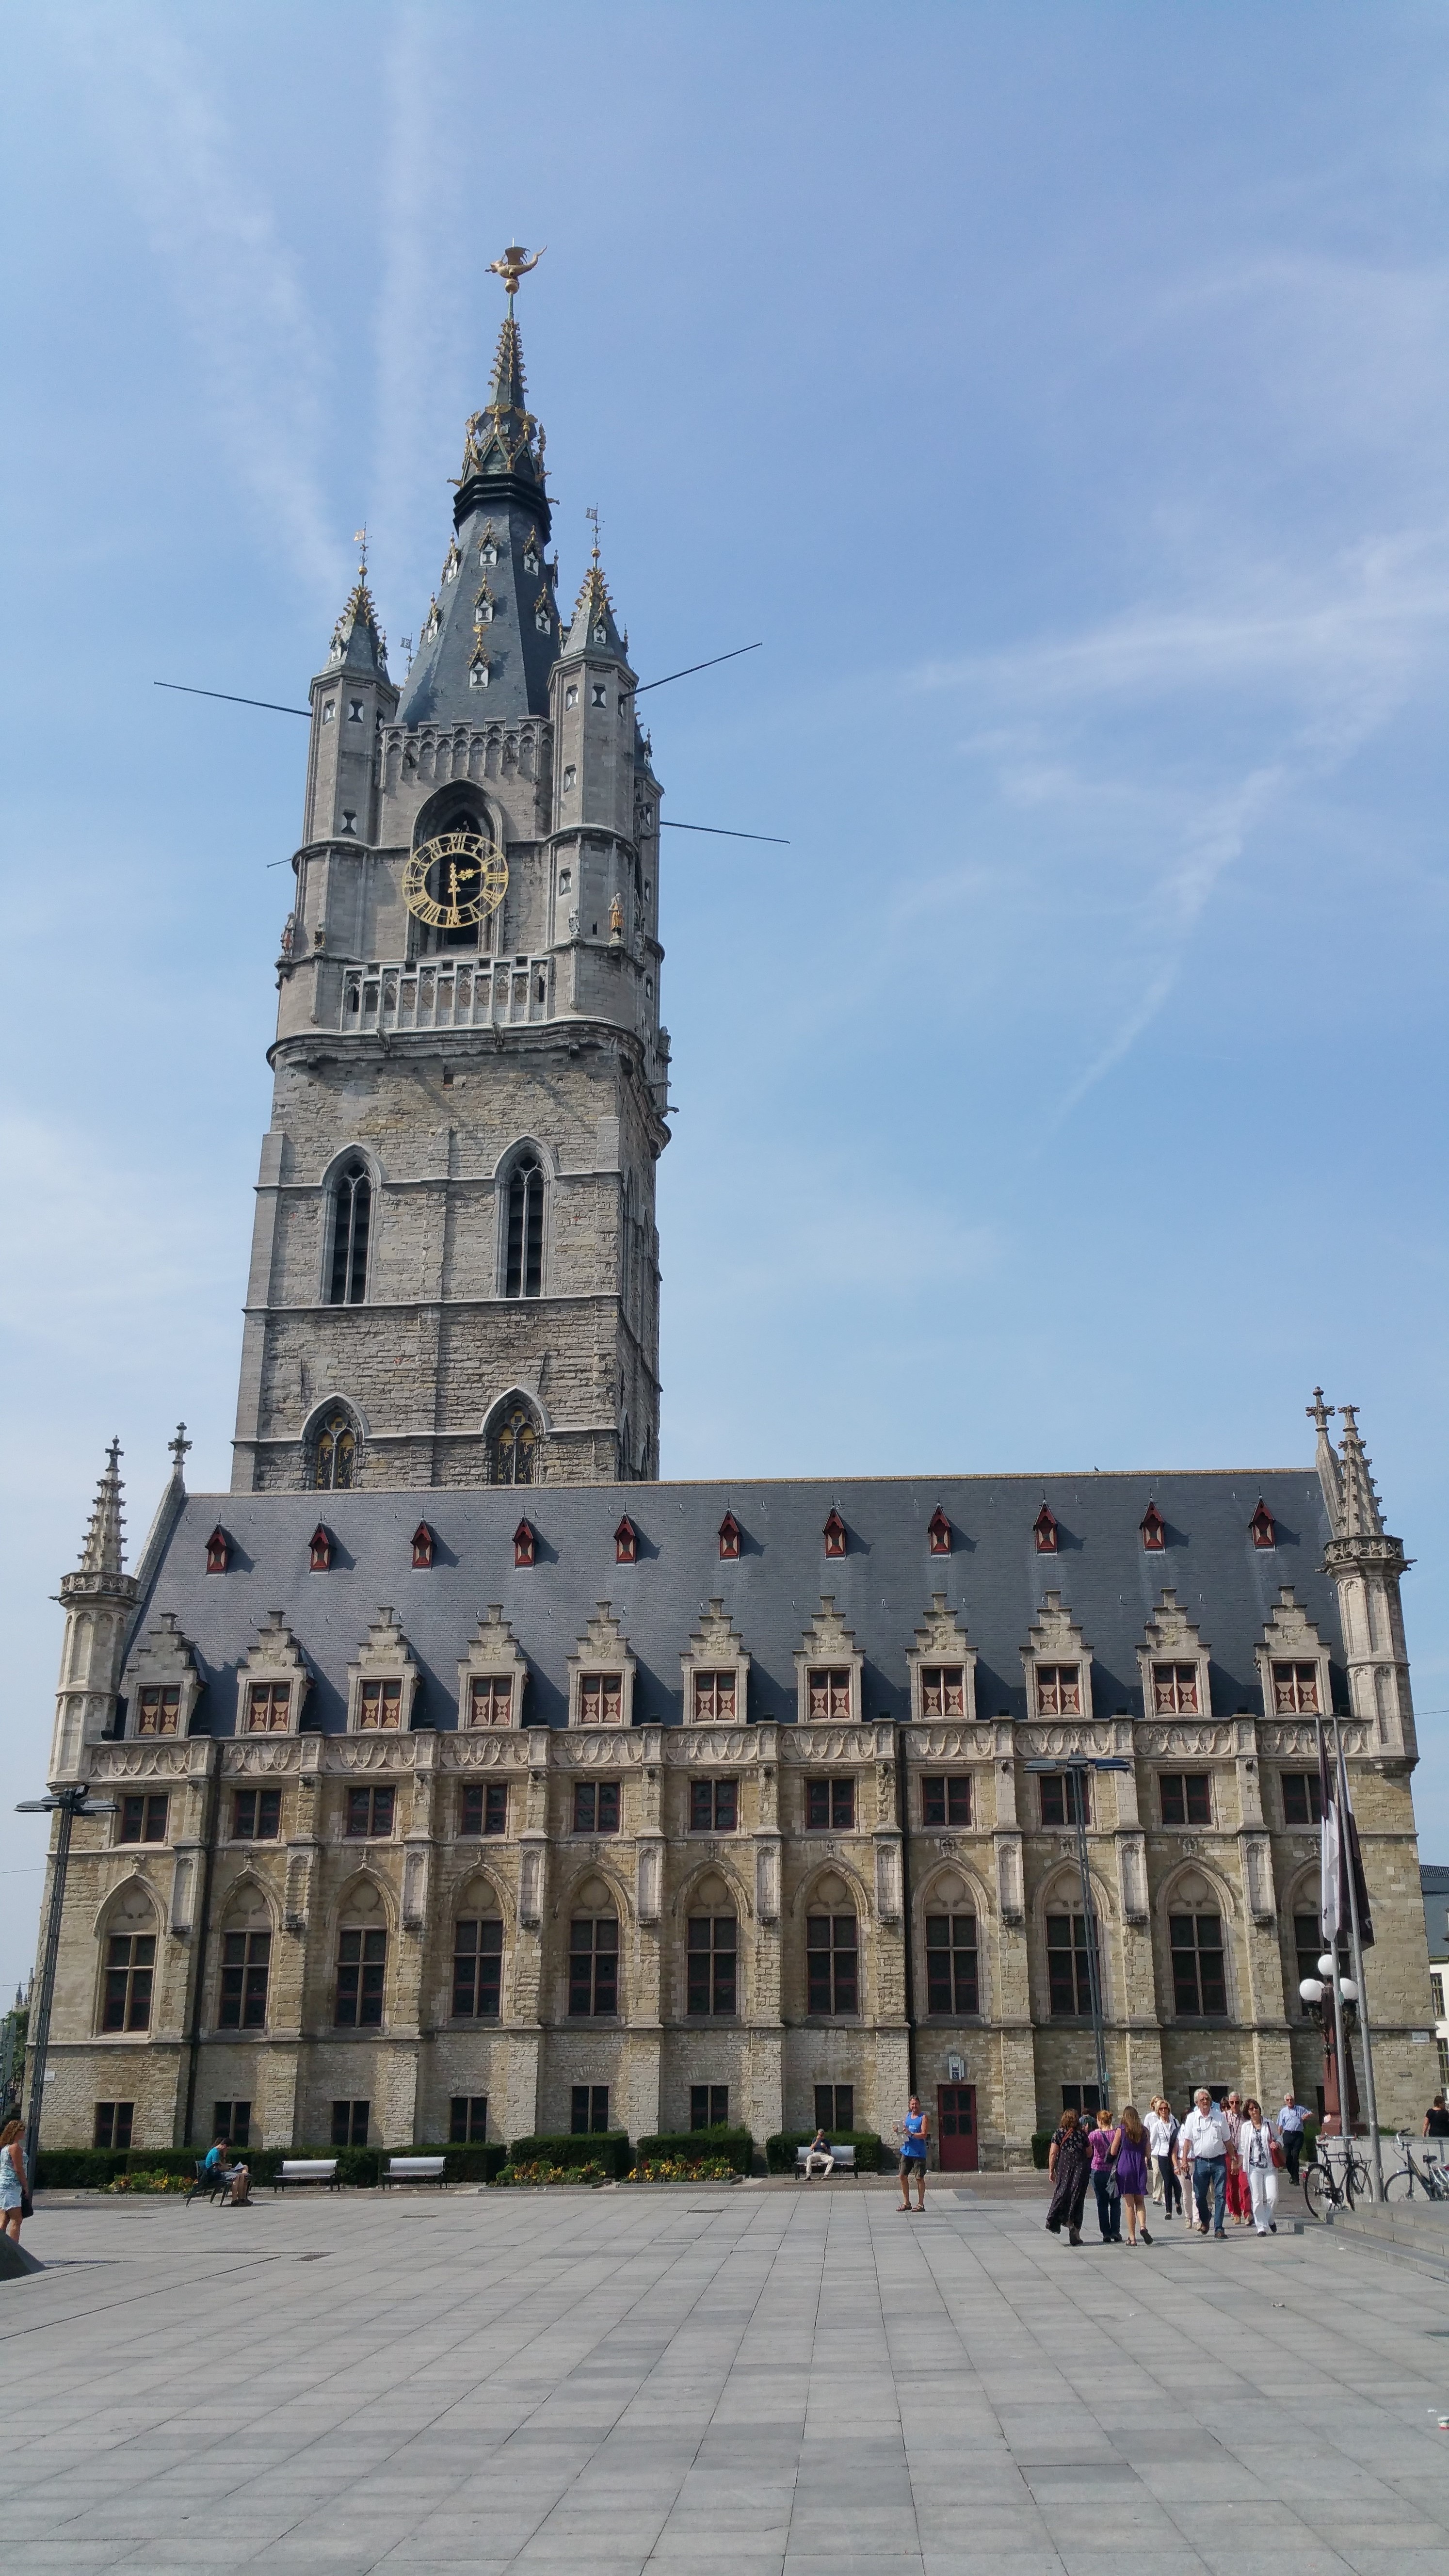
architecture, town, building, city, tower, plaza, landmark, facade, church, cathedral, tourism, place of worship, bell tower, spire, steeple, town square, gent, town hall, tours, city centre, ghent, seat of local government